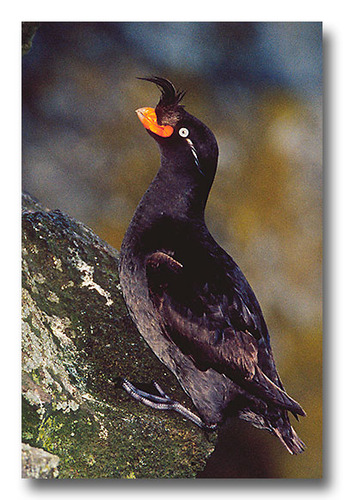
a black bird with a small curved orange beak with a black feathered crest of feathers above, and bright white eyes.
small black bird with a small curved orange beak and a tuff of black hair on its head.
a black bird with a bright orange bill that is sort of rounded in appearance and has a tuft of feathers that sticks up over top of it in front of the eye, which is white and has white line of feathers from the eye toward the back of the neck, which is long.
this bird is black in color with a orange beak, and white eye rings.
bird with yellowish orange beak, black and white eye, gray belly, abdomen, tarsus and feetthe bird is black in color with web feet and a white eye with a wide bright orange parrot like beak and a tuft of curved feathers above it.
this is a large black bird with a white eye and a large orange beak.
the bird is almost all black, has a short tail, and a bright orange bill with long black feathers on top.
this bird has wings that are black and has an orange bill
this bird is black with short gray feet, a short tail, a small orange beak with a little curved tip, a wide neck and a curved head.
Species: Crested Auklet